Černý Důl

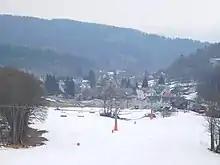
View of Černý Důl from a ski slope

The main landmark of Černý Důl is the Church of Saint Michael the Archangel. It was built in the Renaissance style in 1556.